John Robert Boyle

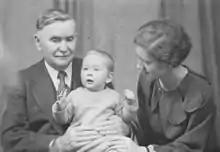
Boyle in 1935 with his daughter, Helen, and grandson, Ian

As leader of the Alberta Liberals, Boyle corresponded extensively with Liberal Party of Canada leader (and Prime Minister of Canada) William Lyon Mackenzie King; according to Foster, Boyle's letters to King were "a mixture of useless information and pleas to be rescued by an appointment to the bench." It is possible that one of his letters had some impact on history, however: in 1924, while Greenfield was attempting to negotiate control of Alberta's natural resources from King's federal government, Boyle sent King a letter warning him that the UFA was doomed in the next election unless "something extraordinary happens. That extraordinary thing which Greenfield wants to happen now is obtaining from you the natural resources at once." King drew out negotiations until Greenfield returned to Alberta empty-handed; soon after, Greenfield was forced from office by his own backbenchers, and replaced by Brownlee.